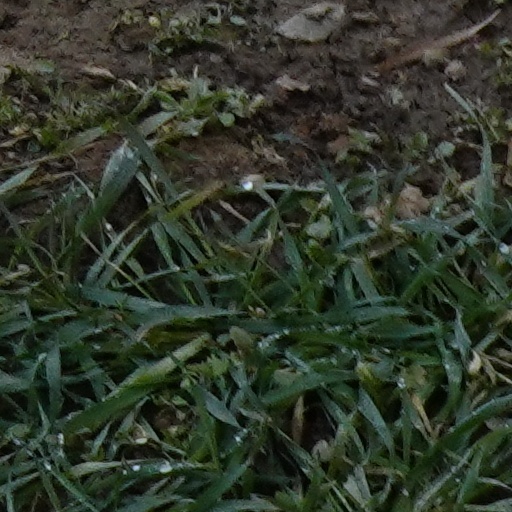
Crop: wheat